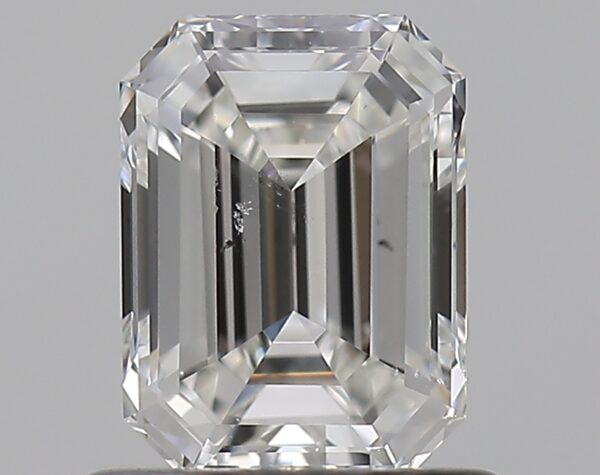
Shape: emerald
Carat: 0.73
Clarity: SI1
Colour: G
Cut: EX
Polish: EX
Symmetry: VG
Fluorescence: N
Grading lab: GIA
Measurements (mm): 6.16 x 4.56 x 2.83